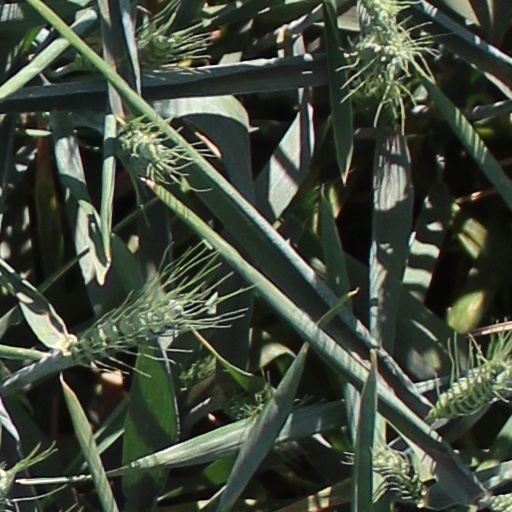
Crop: wheat